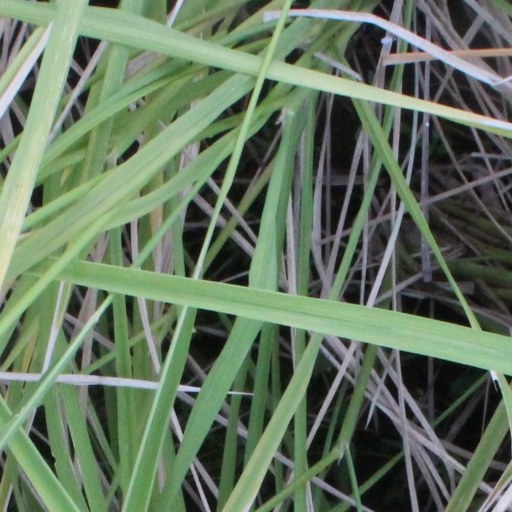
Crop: rice